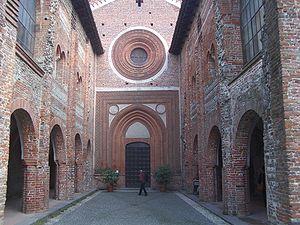
San Nazzaro Sesia est une commune italienne de la province de Novare dans la région Piémont en Italie.